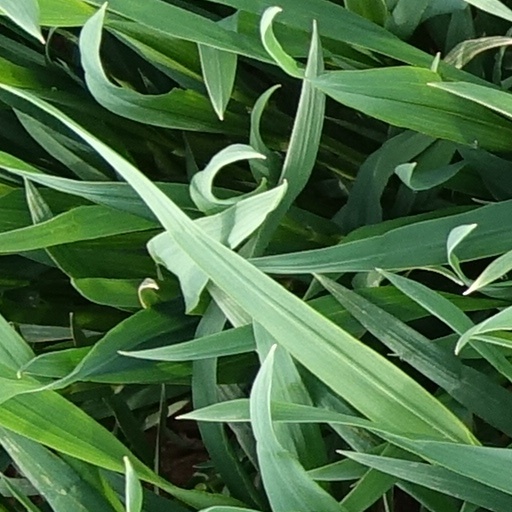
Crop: wheat